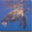
Label: turtle